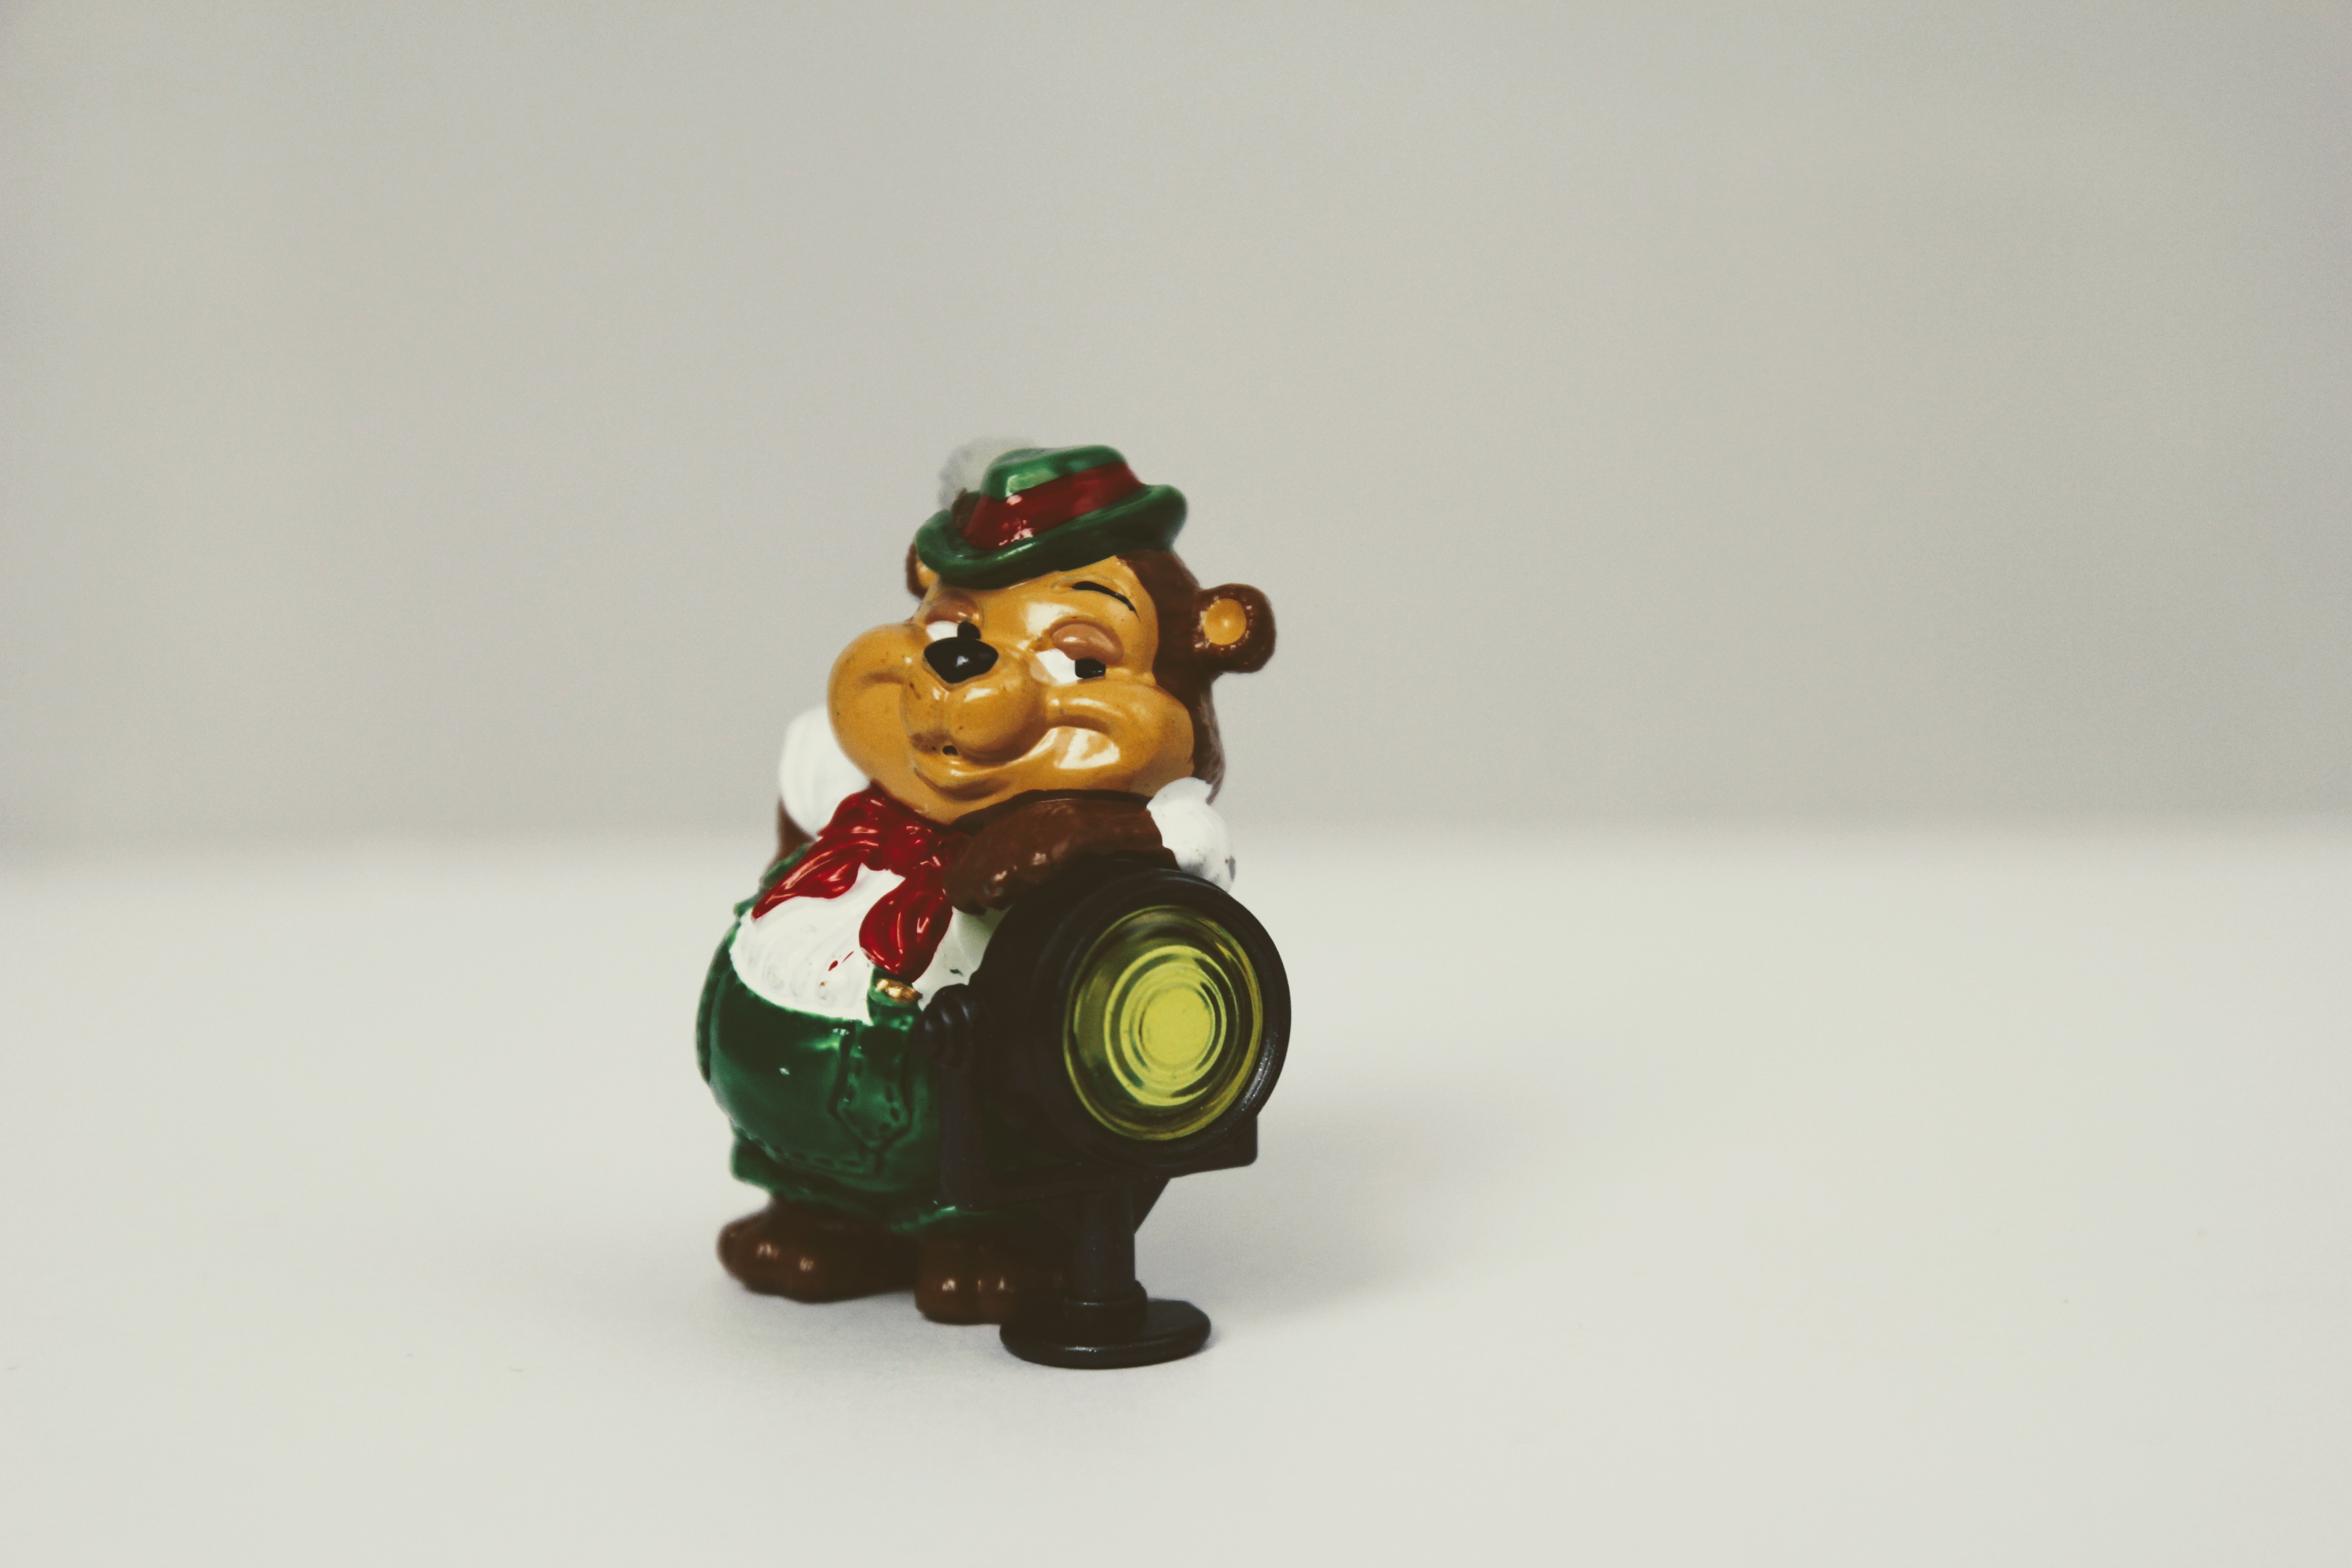
berraschungseifigur, top ten teddies, year market, toys, isolated, sweet, teddy